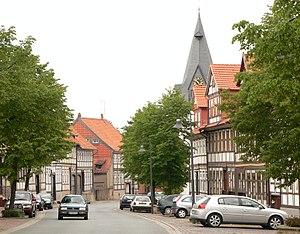
Lamspringe est une municipalité allemande du land de Basse-Saxe et l'arrondissement de Hildesheim. En 2014, elle comptait 3 011 hab.